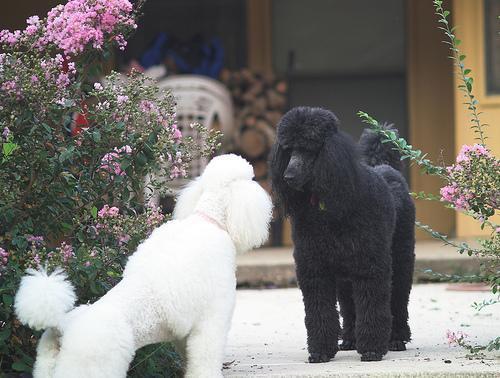
standard_poodle